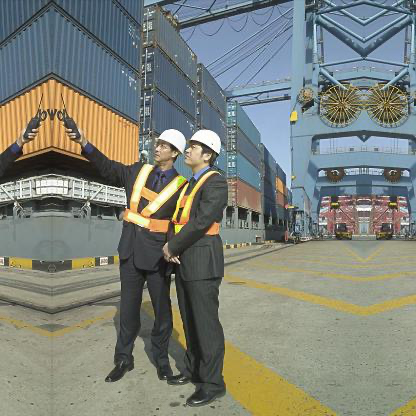
Objects in the image:
label: helmet
label: helmet